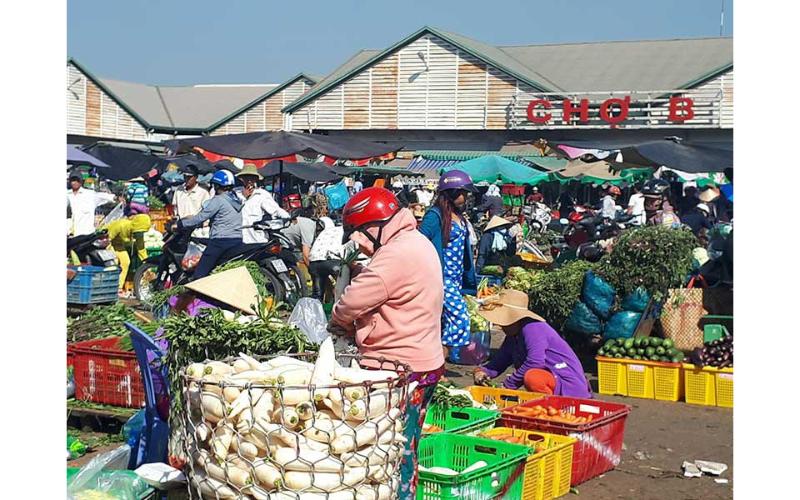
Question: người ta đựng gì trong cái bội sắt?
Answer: người ta đựng củ cải trắng trong cái bội sắt